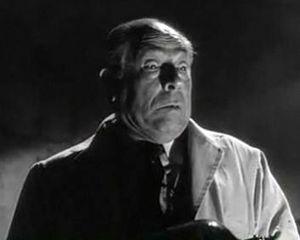
Frank Puglia est un acteur d'origine italienne, naturalisé américain, né à Linguaglossa le 9 mars 1892, mort à South Pasadena le 25 octobre 1975.
À des millions de kilomètres de la Terre est un film américain de science-fiction réalisé par Nathan Juran, sorti en 1957.